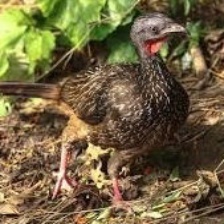
Species: BAND TAILED GUAN
Scientific name: PENELOPE ARGYROTIS